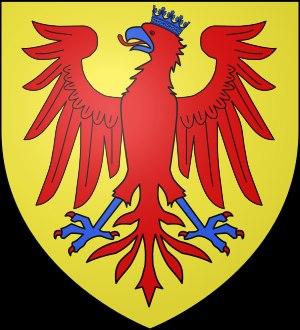
Ancienne famille d'importance de Franche-Comté, elle marquera son époque en occupant la charge de seigneur de Rougemont, de vicomte de Besançon et en donnant trois archevêques à cette même ville. Elle donnera naissance à la branche de Belvoir et à celle d'Usie.